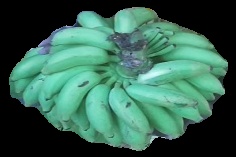
Variety: elakki-bale
Grade: grade2